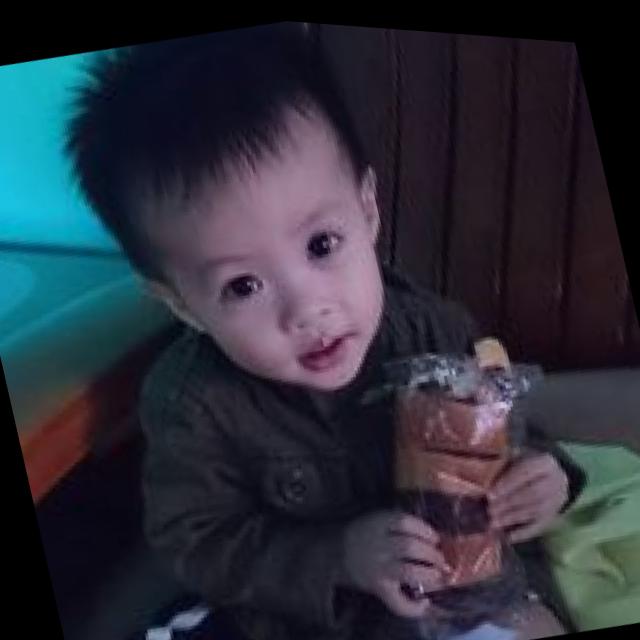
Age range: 0-12